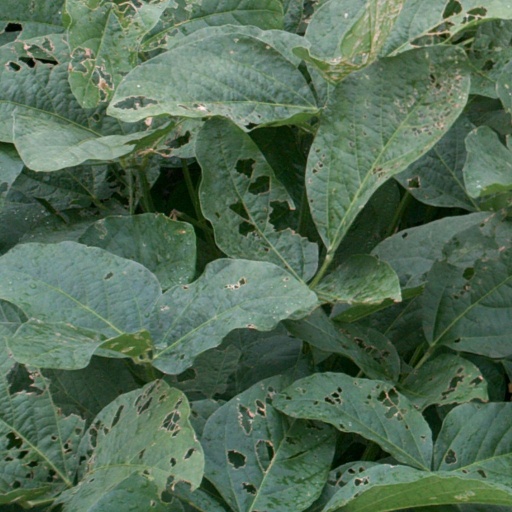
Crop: soybean